Scharnitz Pass

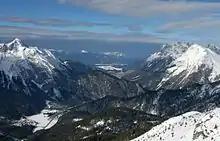
View of the pass from the south, Lower left: the Seefelder Straße (B 177) near Gießenbach; background: Mittenwald; right: the Rotwandlspitze (with the Scharnitz Pass below and left of it)

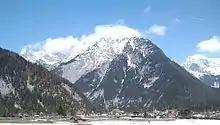
Scharnitz Pass with view of the west side of the "Brunnensteinspitze" (subpeak of the Rotwandlspitze), the Marchklamm (and Schneerest) runs almost straight downhill. Right rear: the Pleisenspitze

The Scharnitz Pass ( or "Scharnitzer Klause") is a narrow section of the upper Isar valley in the Northern Limestone Alps. It lies at a height of about on the Austro-German border between the states of Bavaria and Tyrol. Its name derives from the village of Scharnitz immediately to the south.